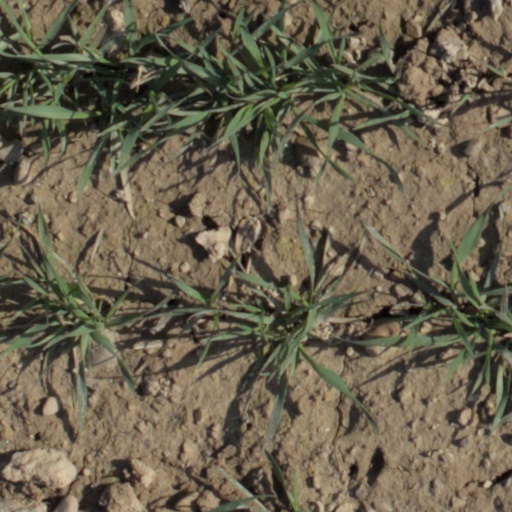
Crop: wheat